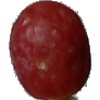
Label: Grape Pink 1